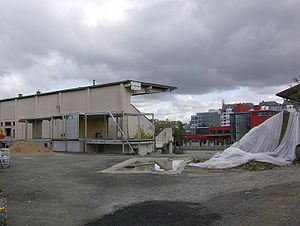
VM i fodbold 1954 / Stadioner
Verdensmesterskabet i fodbold 1954 var den femte slutrunde om VM i fodbold. Den blev afholdt i Schweiz i perioden 16. juni – 4. juli 1954. Schweiz blev tildelt værtsskabet på FIFA's konference i 1946, da det blev anset for passende at afholde VM i det land, hvor FIFA havde hjemme, i anledning af forbundets 50 års jubilæum.